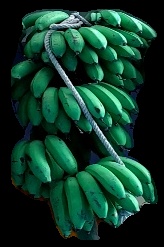
Variety: rasbale
Grade: grade2